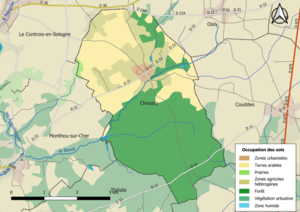
Carte des infrastructures et de l’occupation des sols en 2018 de la commune de fr:Choussy (France).
Choussy est une commune française située dans le département de Loir-et-Cher, en région Centre-Val de Loire.